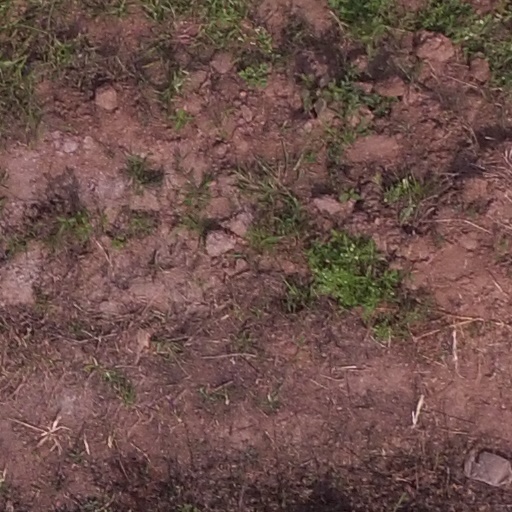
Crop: maize; corn